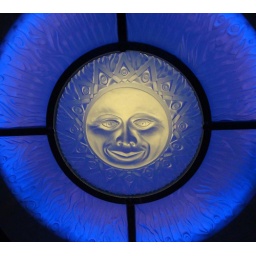
Carved glass face in main dining room